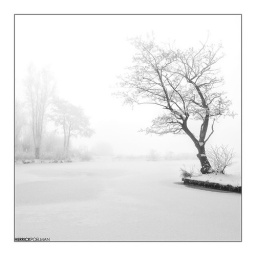
landscape in black and white